Old Lyme, Connecticut

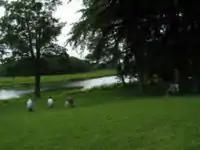
Poetically beautiful waterfront

In the town, the age distribution was 24.0% under 18, 3.6% from 18 to 24, 26.4% from 25 to 44, 29.2% from 45 to 64, and 16.7% who were 65 or older. The median age was 43 years. For every 100 females, there were 97.0 males. For every 100 females 18 and over, there were 94.6 males.